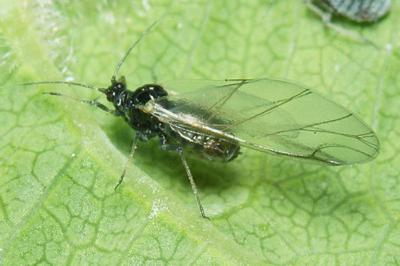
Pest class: bird_cherry_oat_aphid